Arrangement

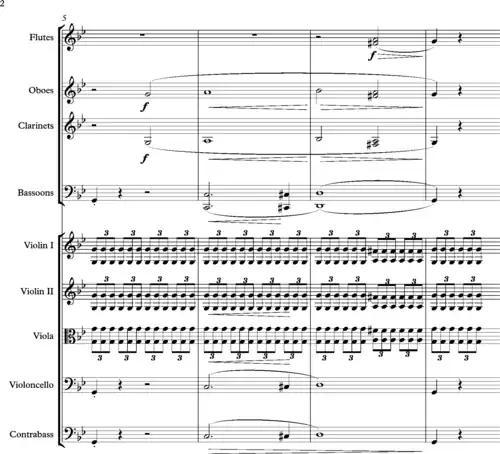
Erl King – arrangement by Liszt, bars" "5–8

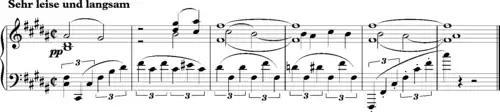
Mahler "Gieng heut' Morgen uber's feld", final bars of the piano version

Repeating the passage, Ravel provides a fresh orchestration "this time with the celesta (replacing the woodwinds) accompanied by string glissandos on the fingerboard".